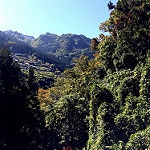
Scene: Outdoor